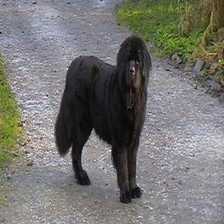
Species: dog
Breed: newfoundland